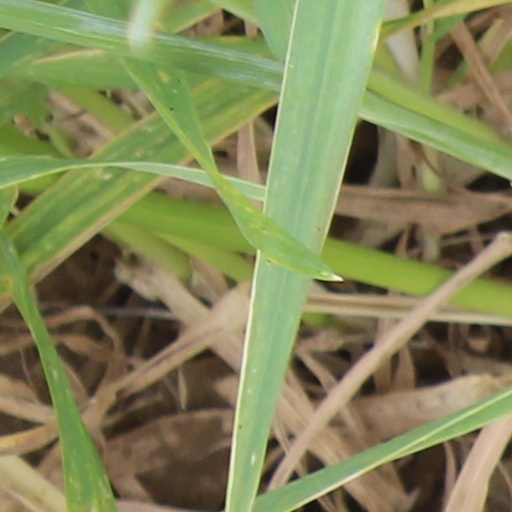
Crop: wheat